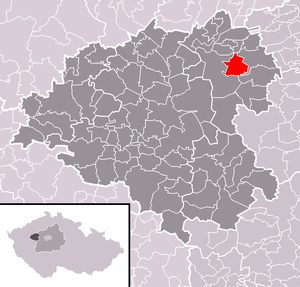
Třtice est une commune du district de Rakovník, dans la région de Bohême-Centrale, en Tchéquie. Sa population s'élevait à 491 habitants en 2020.